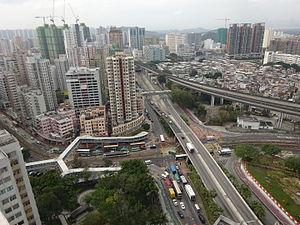
La ville nouvelle de Yuen Long est une ville nouvelle de Hong Kong située dans le nord-ouest des Nouveaux Territoires. Elle a été construite à partir de l'endroit où se situait le marché traditionnel de la ville de Yuen Long à la fin des années 1970.